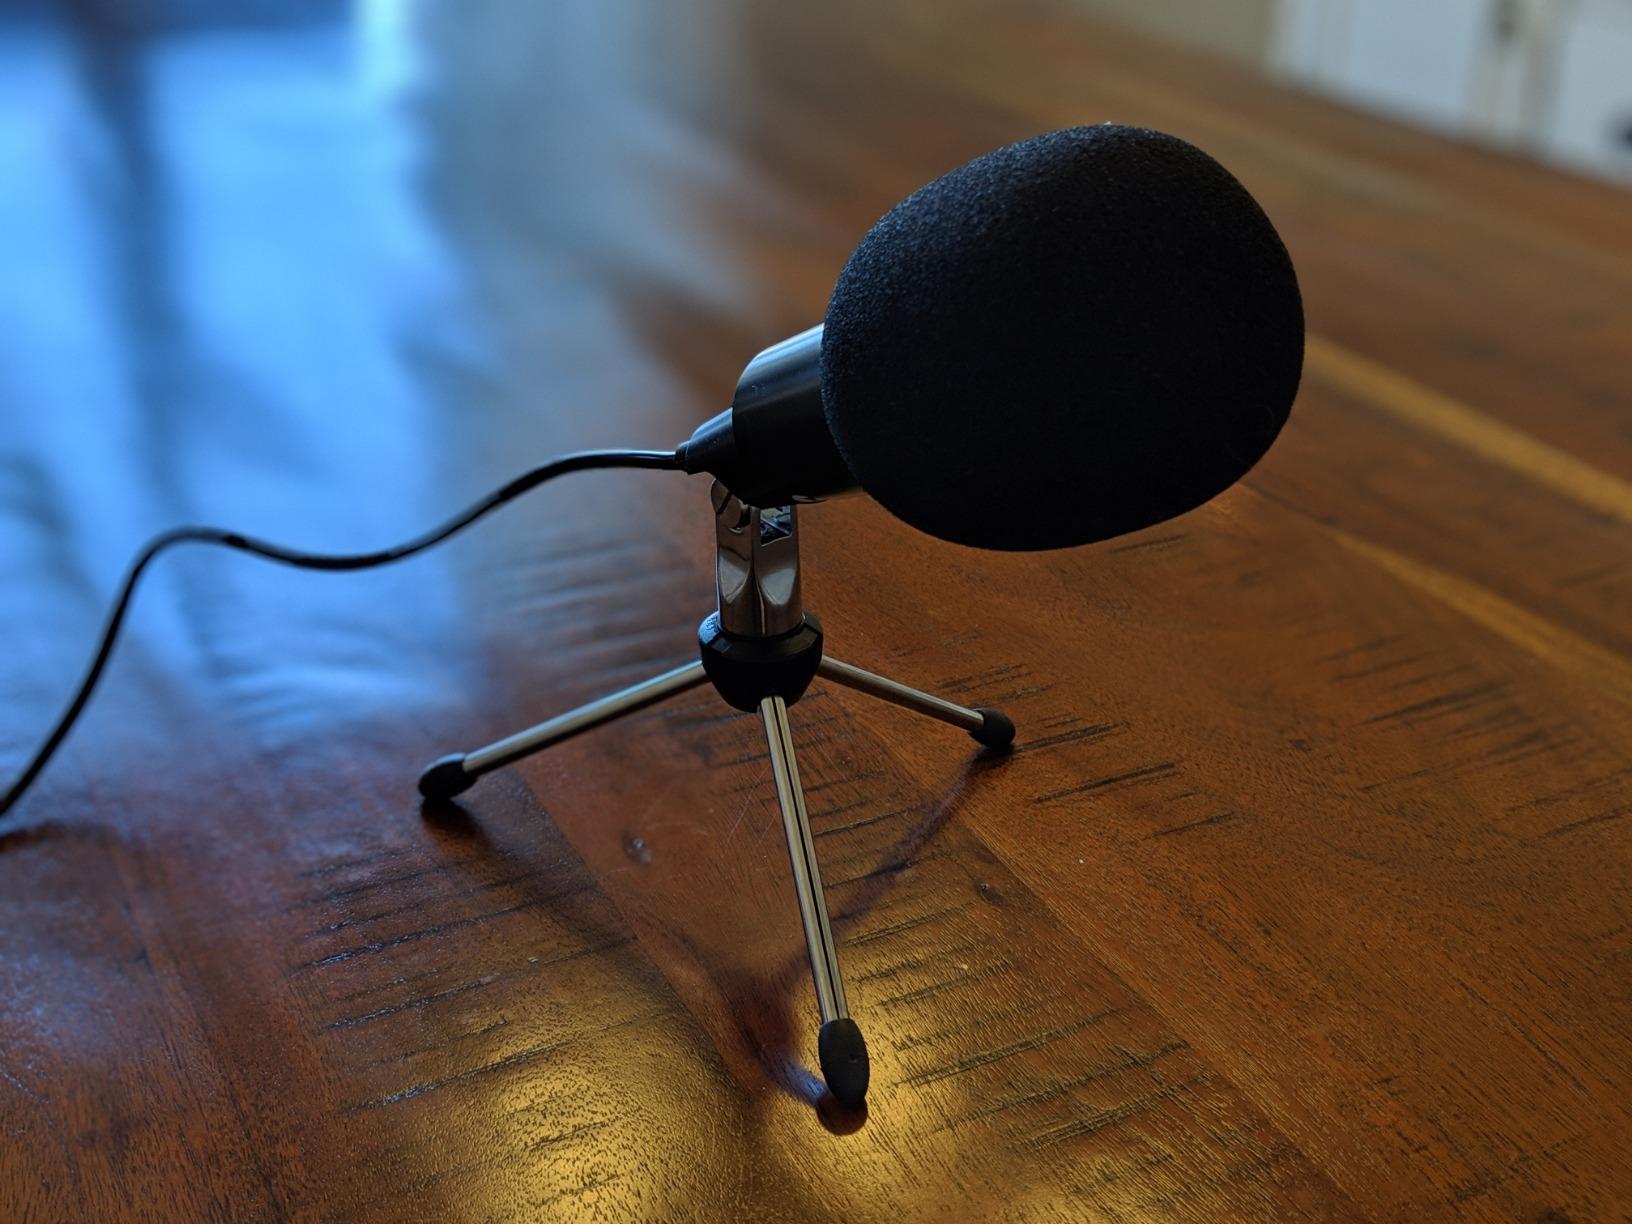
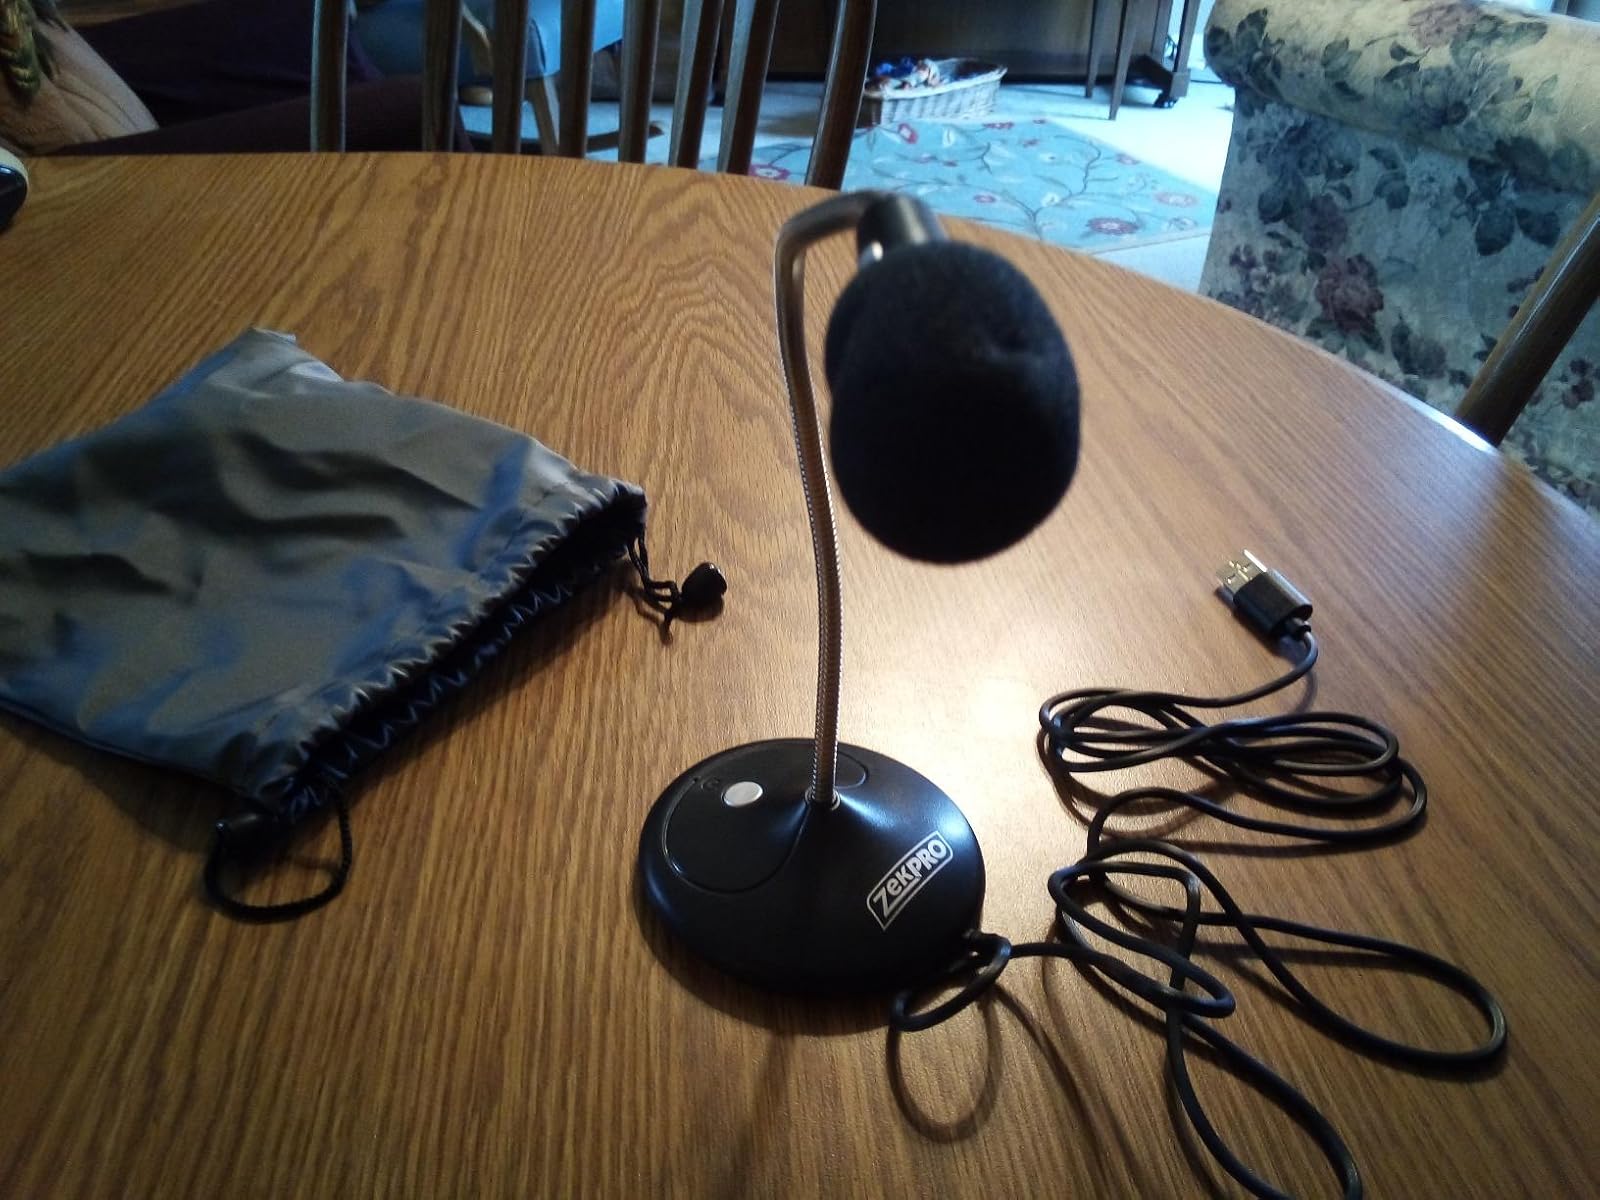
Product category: microphone
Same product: no